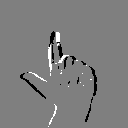
ASL letter: l